Battle of Mansfield

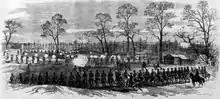
Battle of Wilson's Plantation, between Gen. Lee and the Rebel Gen. Green

At the start of the battle, the Union forces consisted of a cavalry division commanded by Brigadier General Albert L. Lee, consisting of approximately 3,500 men, and the 4th Division of the XIII Corps, commanded by Colonel William J. Landram, consisting of approximately 2,500 men. During the battle, the 3rd Division of the XIII Corps, commanded by General Robert A. Cameron, arrived with approximately 1,500 men. The battle ended when the pursuing Confederates met the 1st Division of the XIX Corps, commanded by Brigadier General William H. Emory, with approximately 5,000 men, including the 47th Pennsylvania Infantry Regiment, the only regiment from the Keystone State to fight in the Union's 1864 Red River Campaign. Thomas E. G. Ransom commanded the XIII Corps during the engagement, while the XIX Corps was commanded by William B. Franklin.